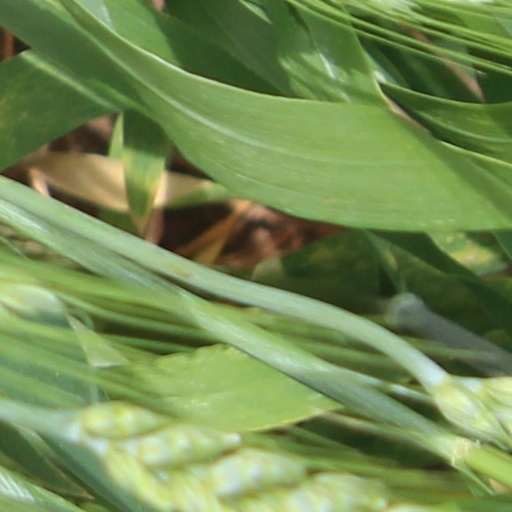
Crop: wheat